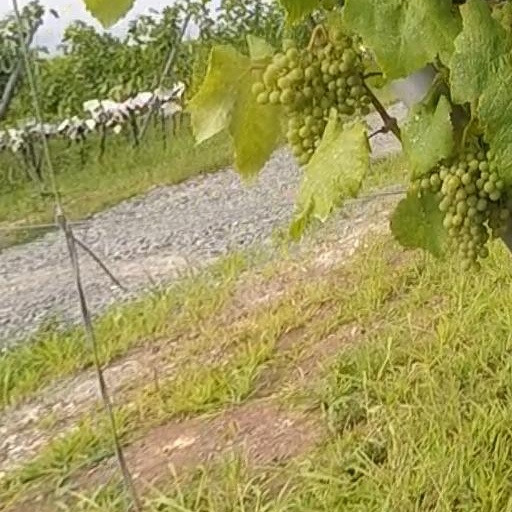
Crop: grape